Frits Van den Berghe

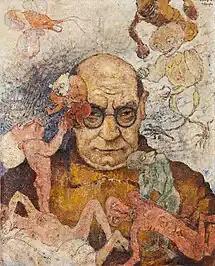
Self-portrait (c.1933)

Frits Van den Berghe (3 April 1883 – 23 September 1939) was a Belgian expressionist and surrealist painter and illustrator.